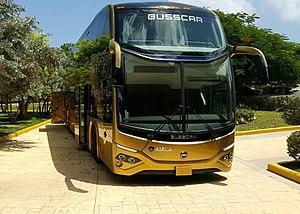
Busscar de Colombia S.A. est une entreprise colombienne de production d’autobus fondée en 2002. Actuellement, dont la principale place d'affaires est dans la ville de Pereira, en Risaralda, et qui était une filiale de la société mère qui avait siège dans la ville de Joinville, État de Santa Catarina, Brésil.